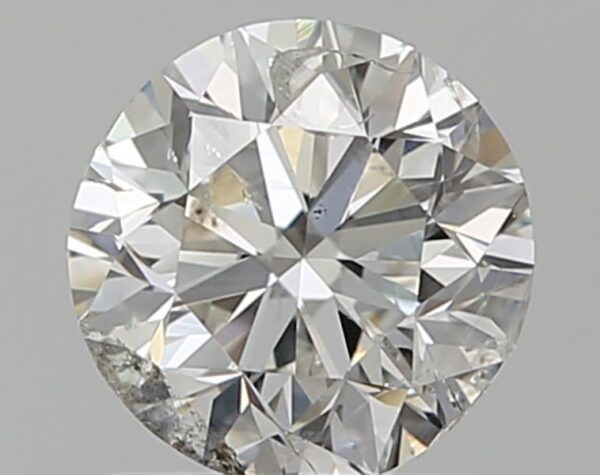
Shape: round
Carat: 1
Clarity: SI2
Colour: G
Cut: VG
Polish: VG
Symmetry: GD
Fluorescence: N
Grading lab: IGI
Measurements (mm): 6.26 x 6.14 x 4.05